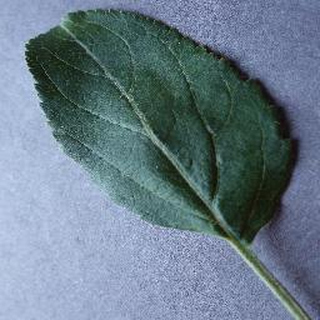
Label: healthy_apple